Charlie Grice

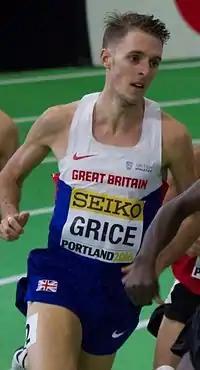

Charles Da'Vall Grice (born 7 November 1993) is a British former middle-distance athlete who competed at the 2016 Summer Olympics.